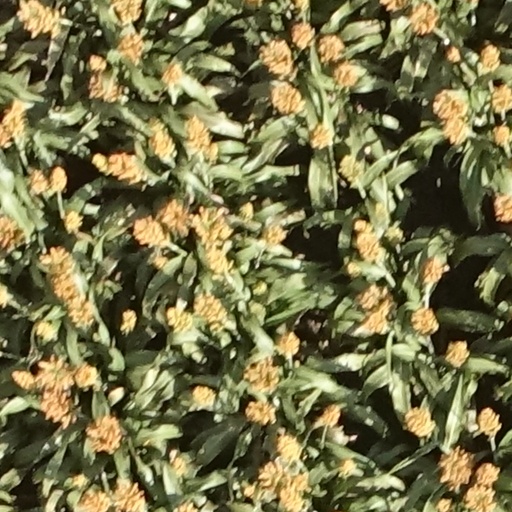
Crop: sorghum